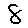
Label: 8